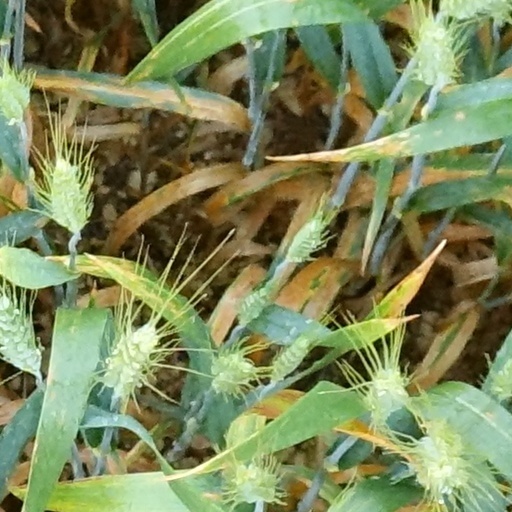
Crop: wheat